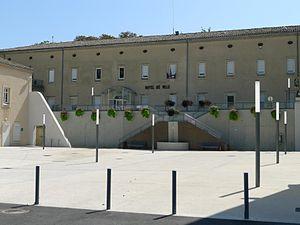
Hôtel de ville de Livron-sur-Drôme - Drôme - France